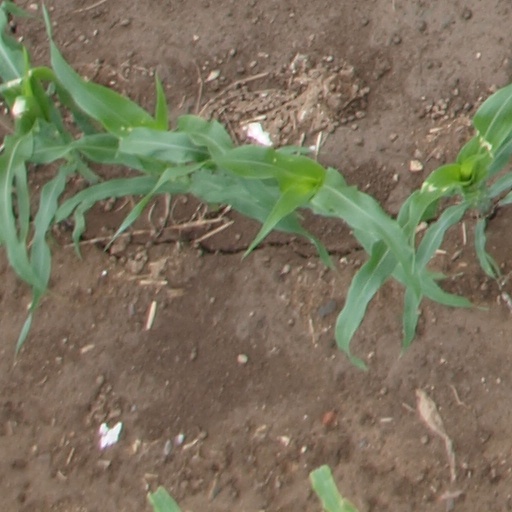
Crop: maize; corn